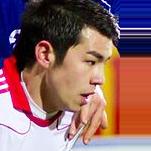
Age: 19